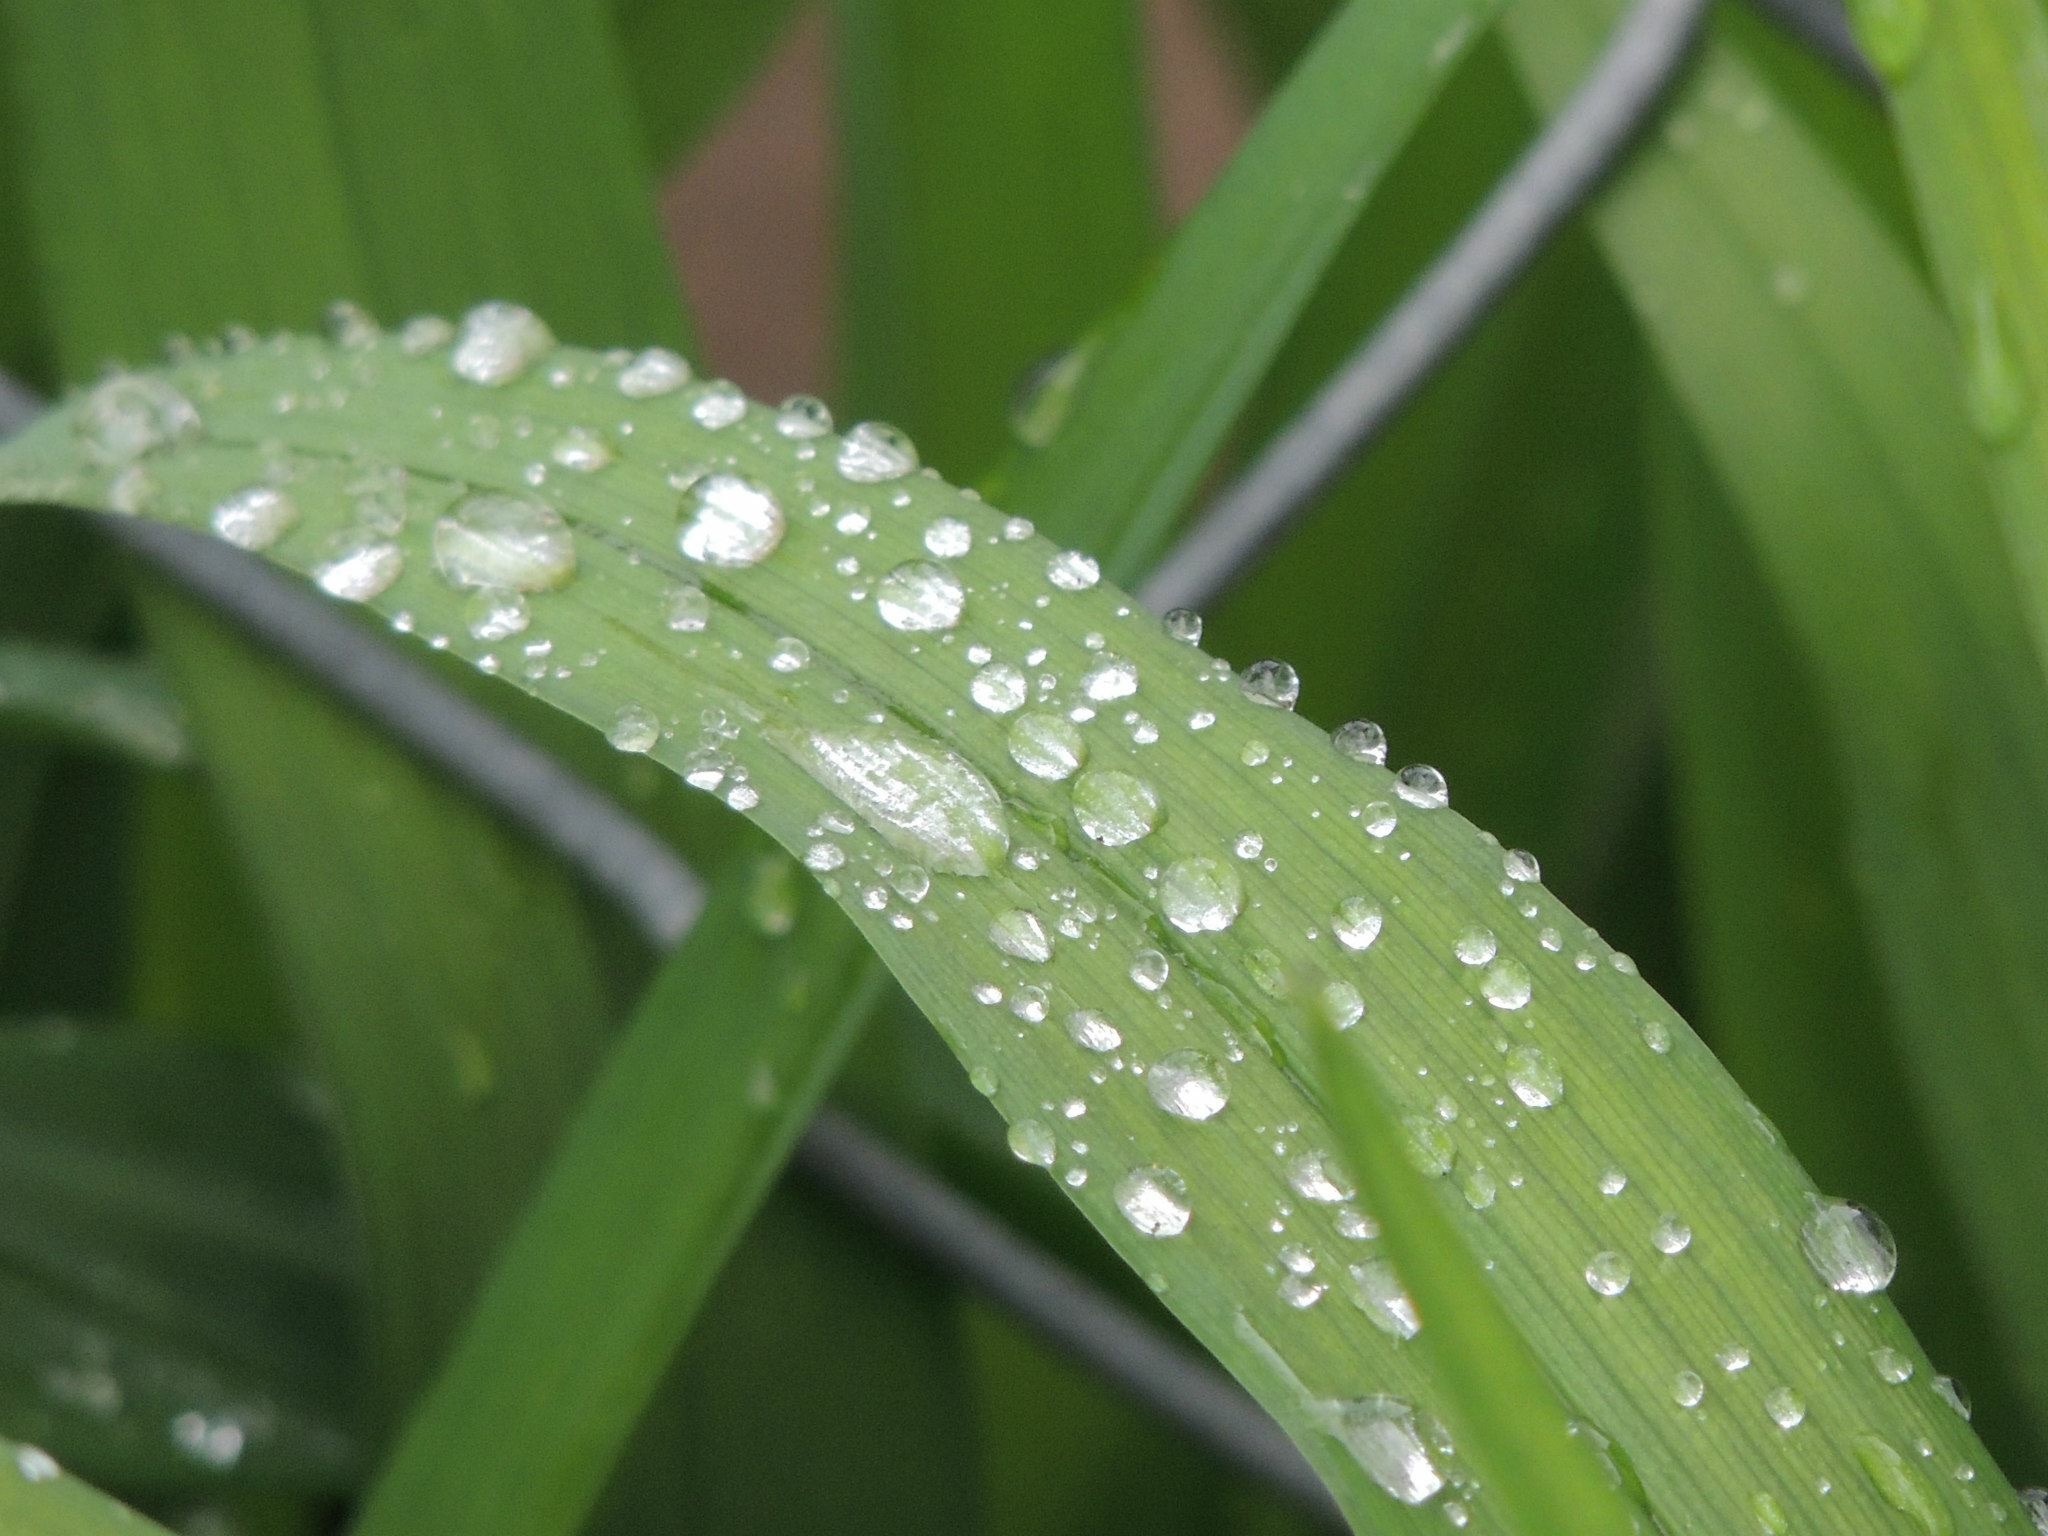
water, nature, grass, drop, dew, plant, lawn, leaf, flower, green, botany, flora, close up, moisture, macro photography, grass family, plant stem